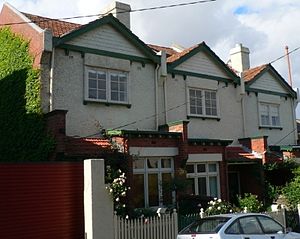
Rækkehus
Eksempel på et rækkehus i Richmond.
Et rækkehus er når mere end to enfamiliehuse er bygget sammen i en række med lodret adskillelse mellem de enkelte boliger. Dog kan kædehuse og klyngehuse godt forvekles med et rækkehus, da de også er sammensidende bygninger